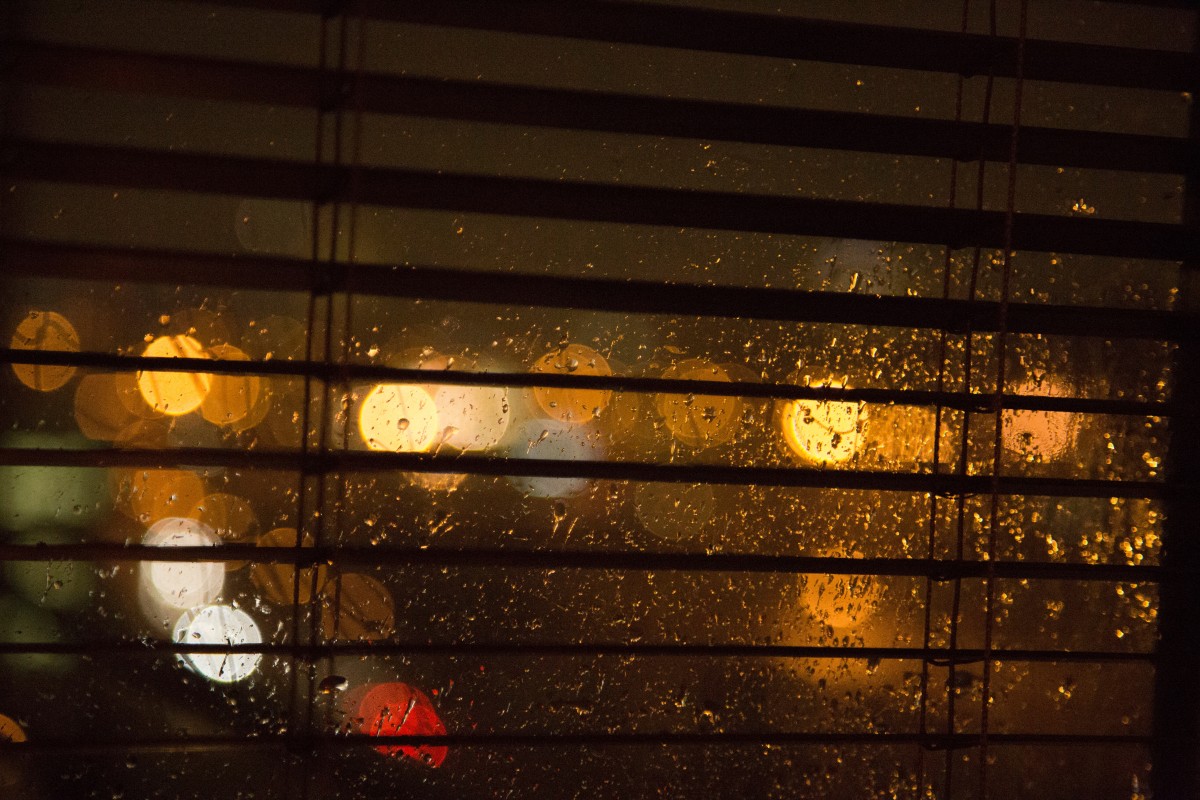
Tags: wood, night, sunlight, glass, wall, line, reflection, color, darkness, yellow, lighting, interior design, shape